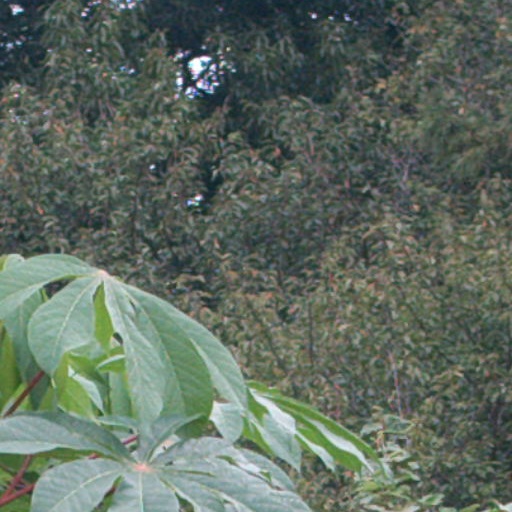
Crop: cassava